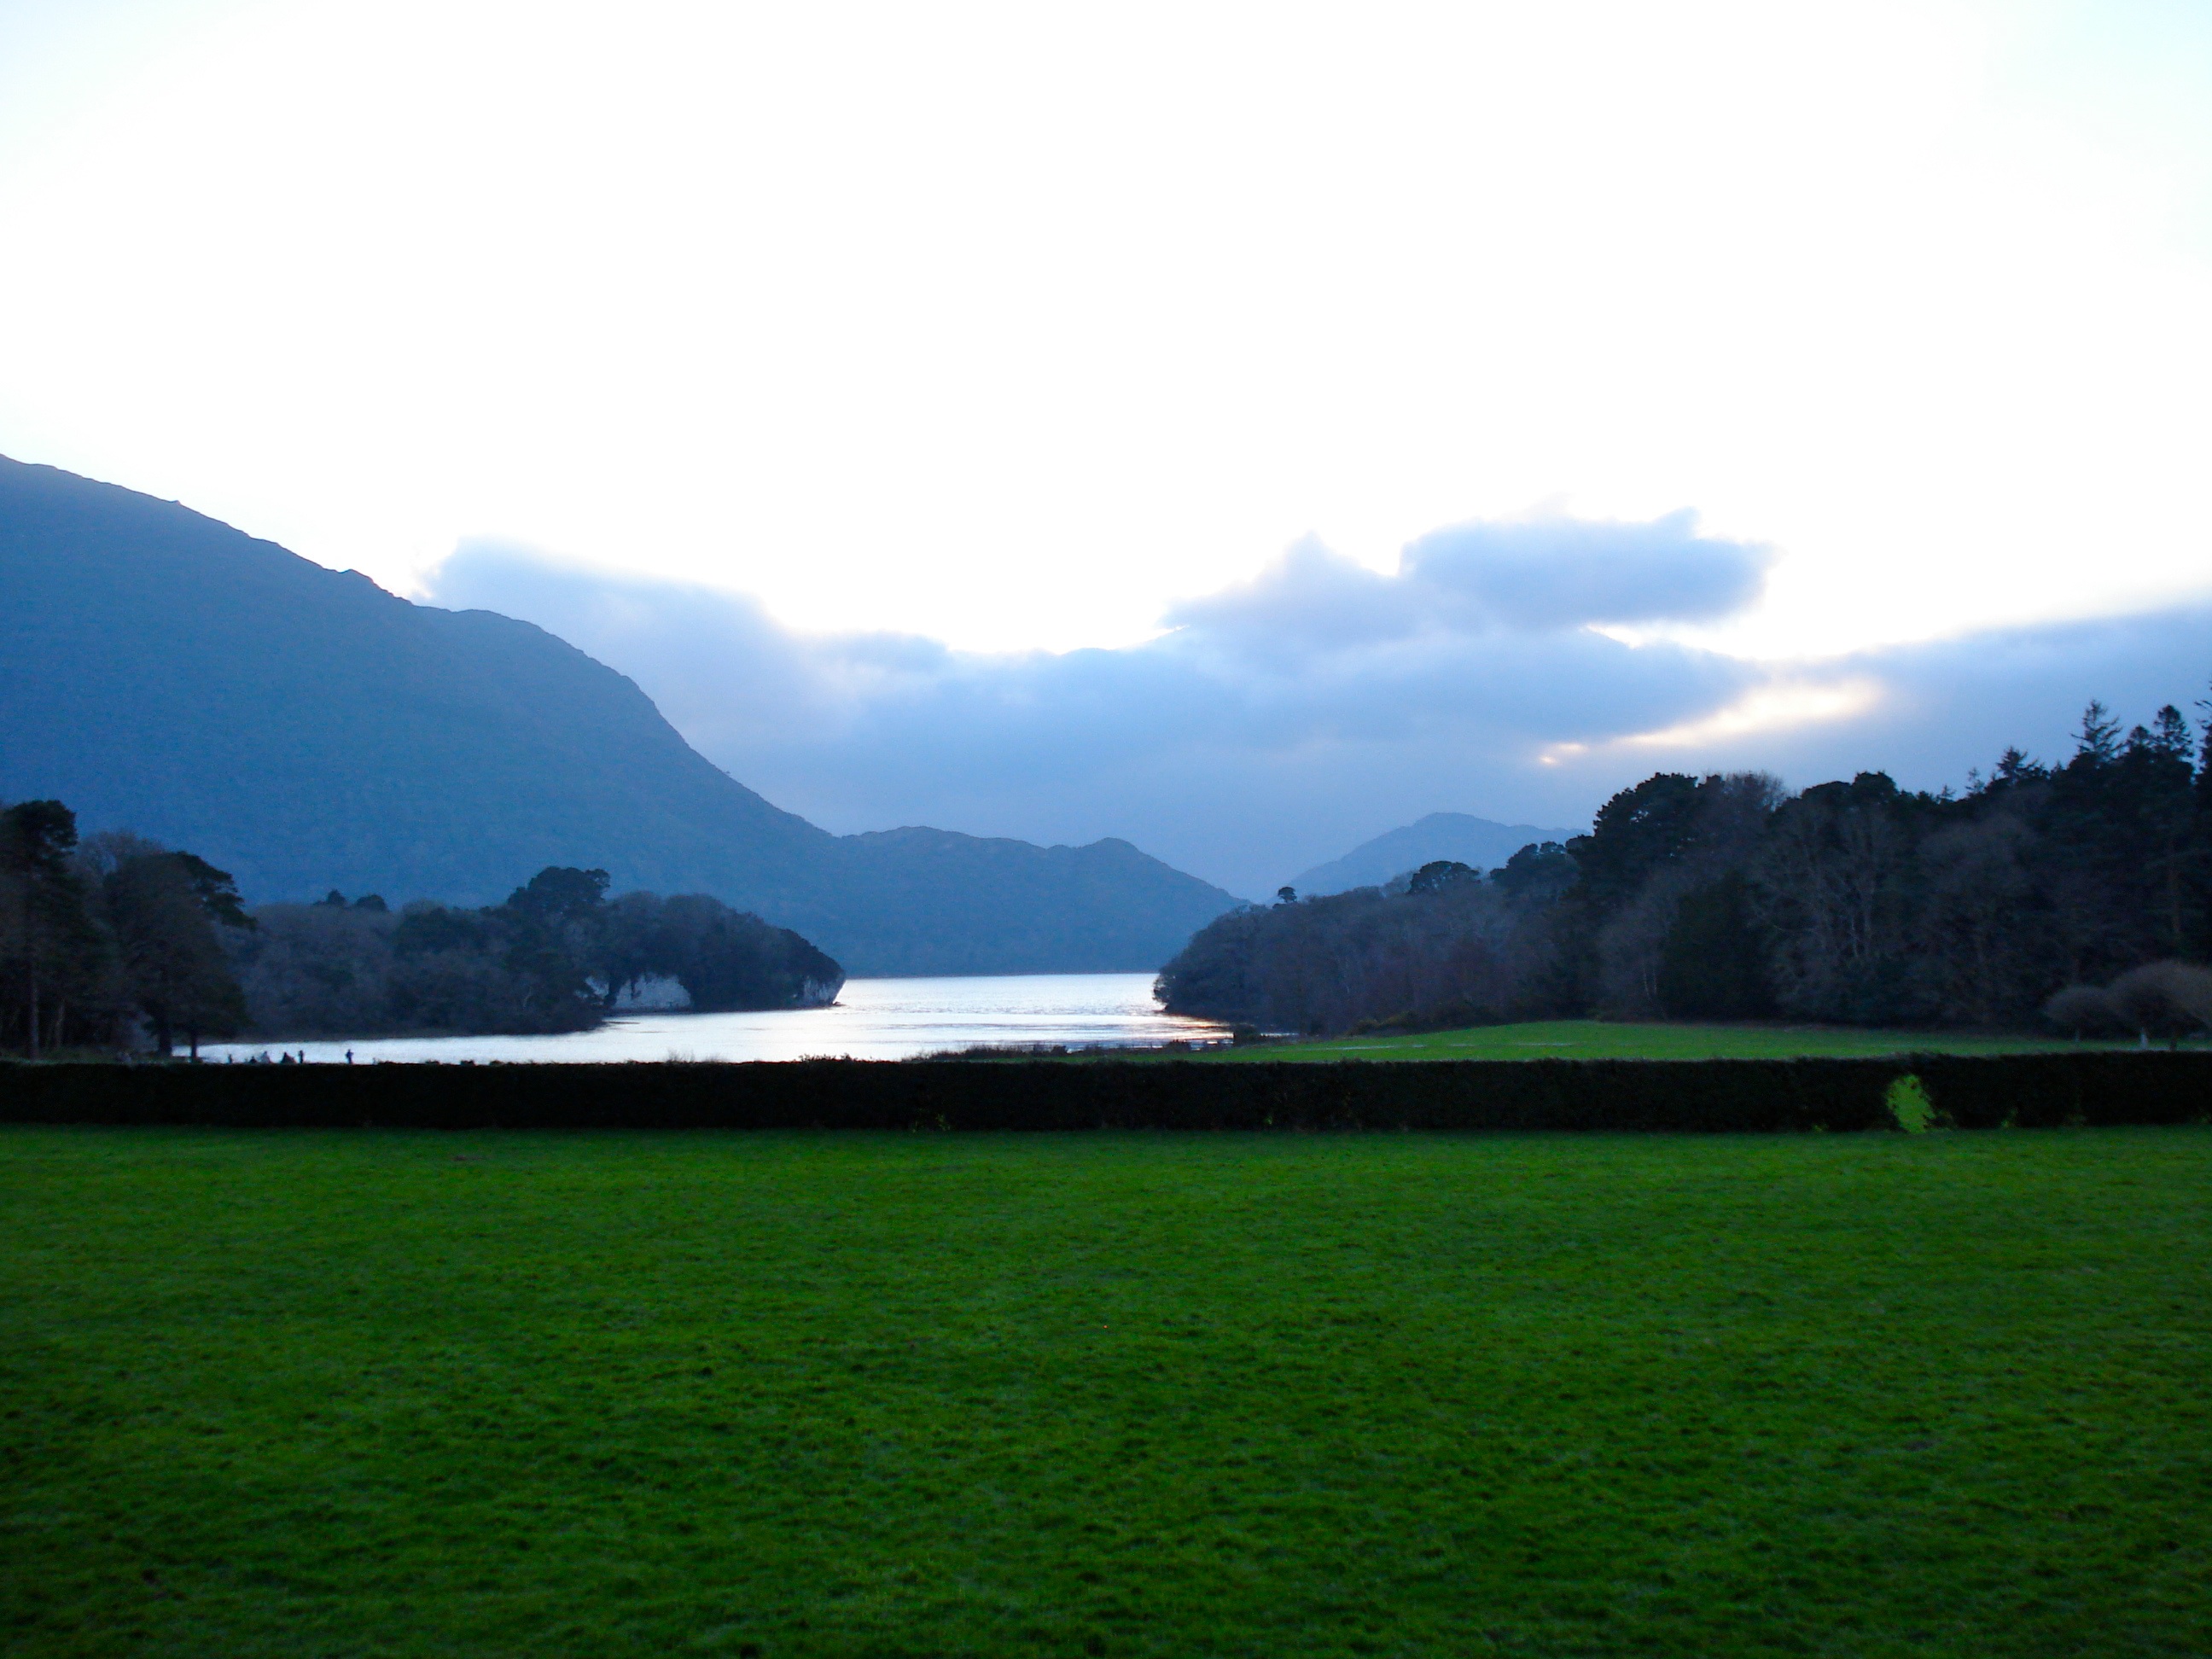
landscape, grass, horizon, mountain, cloud, sky, meadow, sunlight, morning, hill, lake, mountain range, reservoir, plain, grassland, loch, rural area, atmospheric phenomenon, mountainous landforms